Central Jail of Nicosia

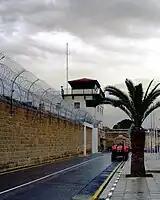
Watch post in Nicosia Central Jail

The Central Jail of Nicosia (Greek: Κεντρικές Φυλακές Λευκωσίας) is the only prison of the Republic of Cyprus. The unrecognized republic of Northern Cyprus also has its own prison.